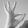
ASL letter: F